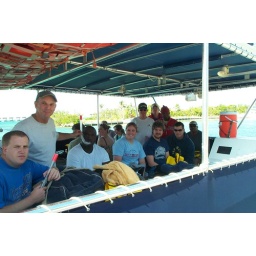
On the dive boat headed out from Bahia Honda. Got him in the water - that's about all.